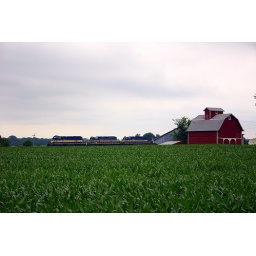
clouds roll in over the oft photoed red barn